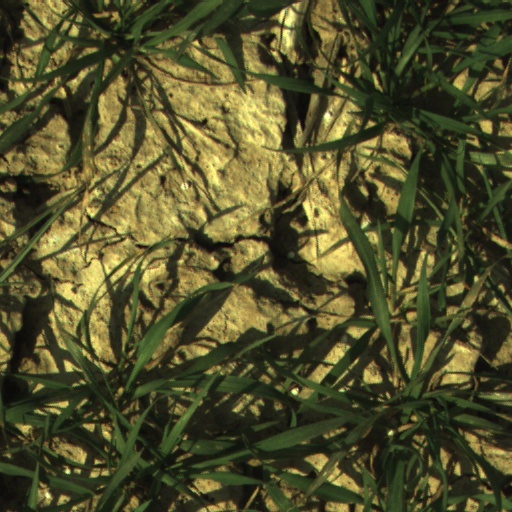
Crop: wheat